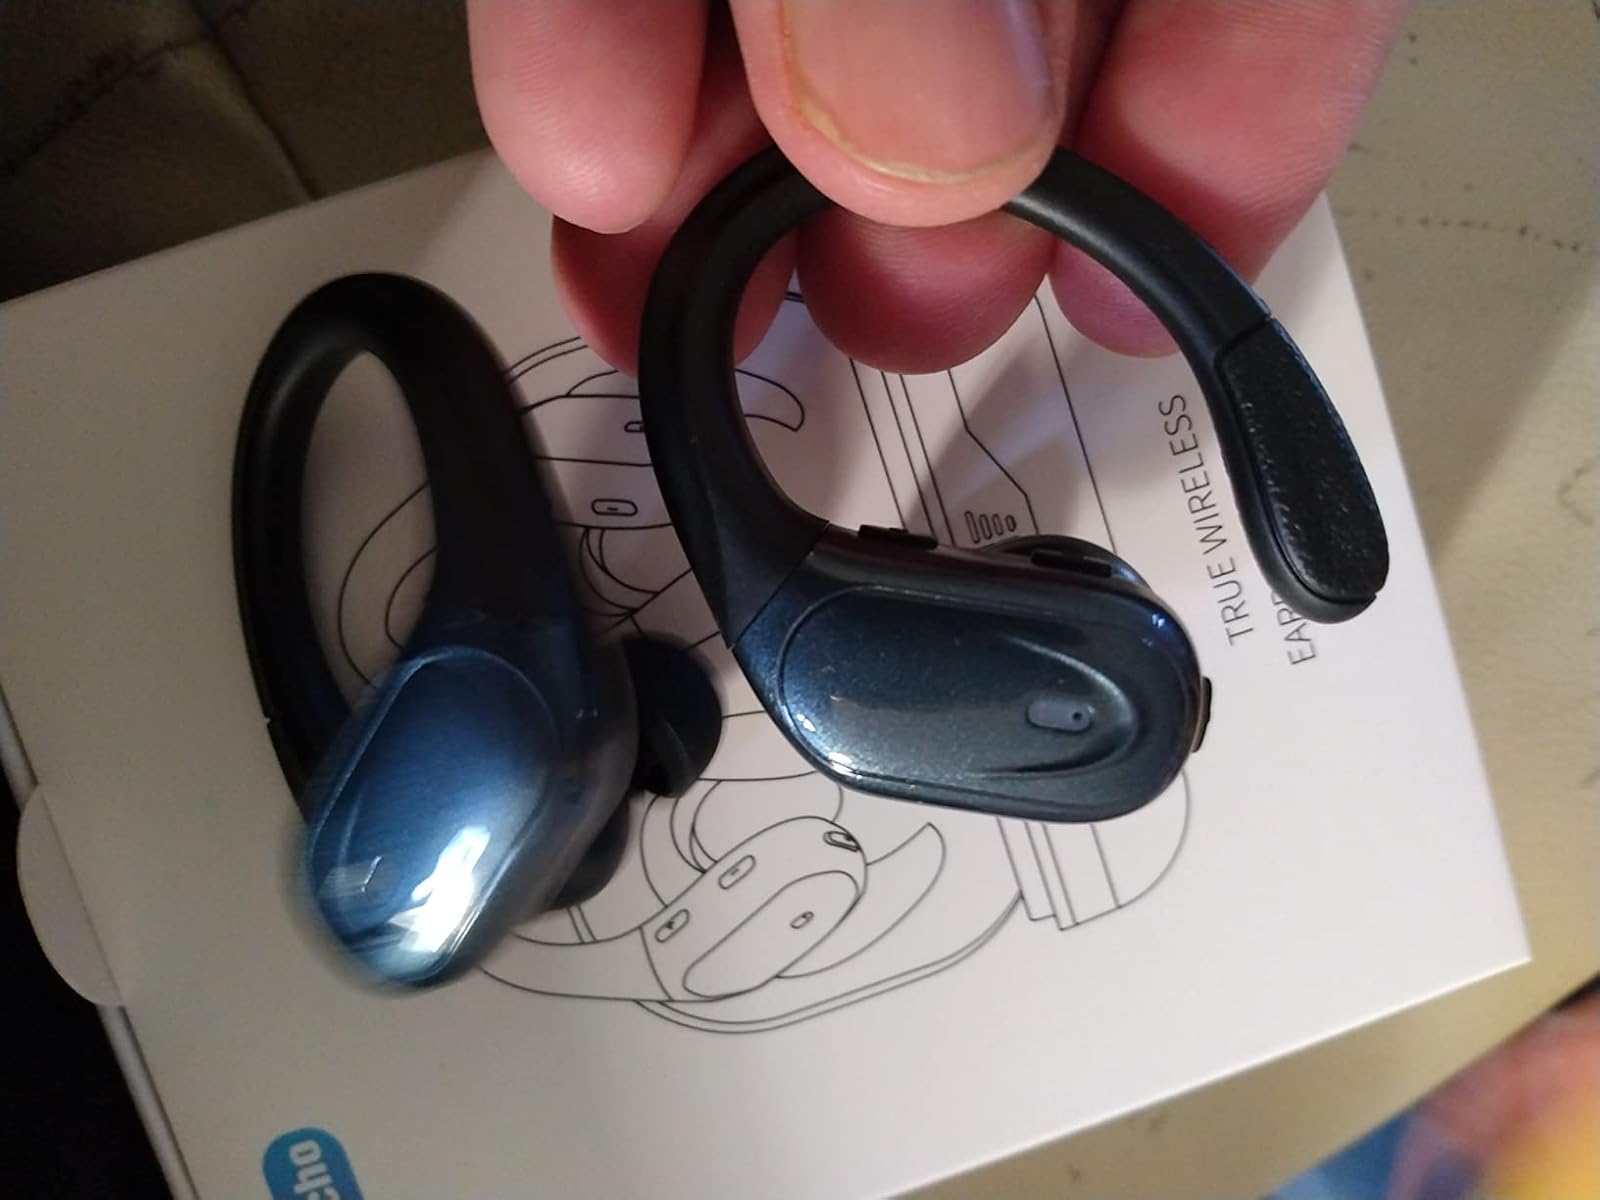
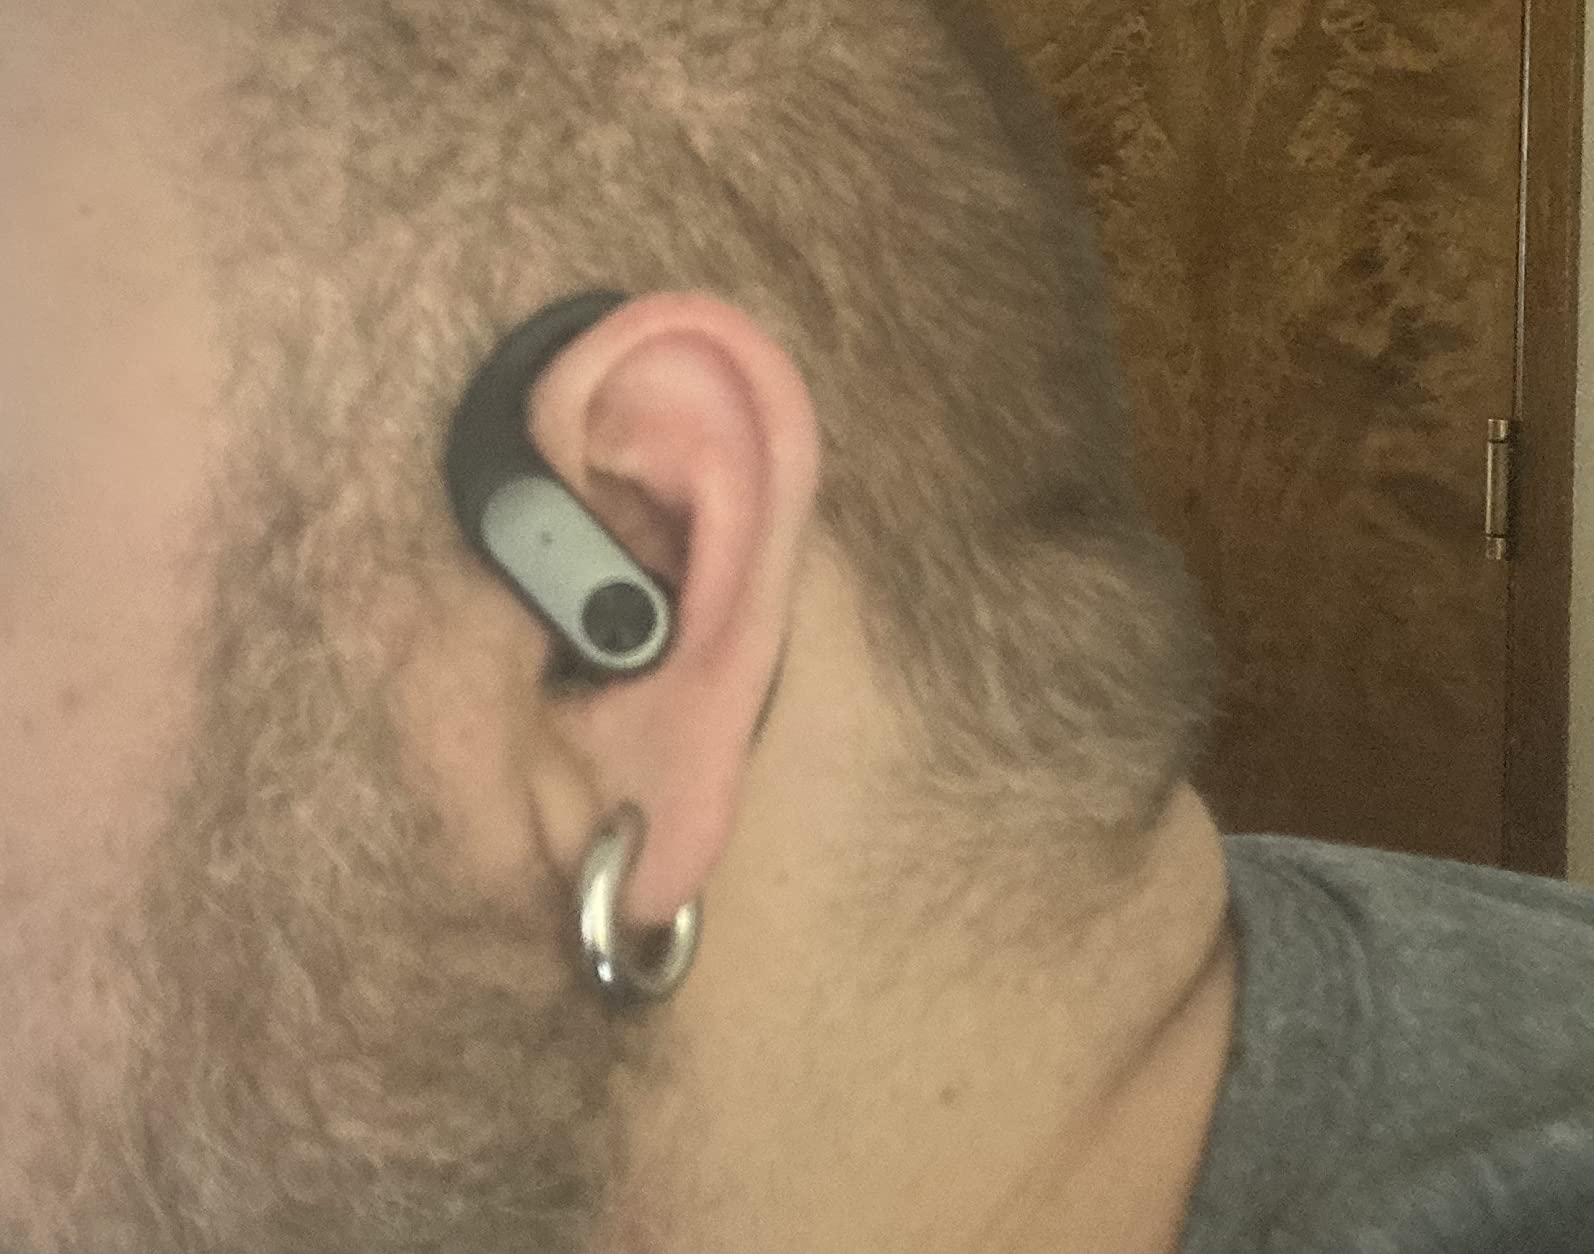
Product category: earbuds
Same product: no